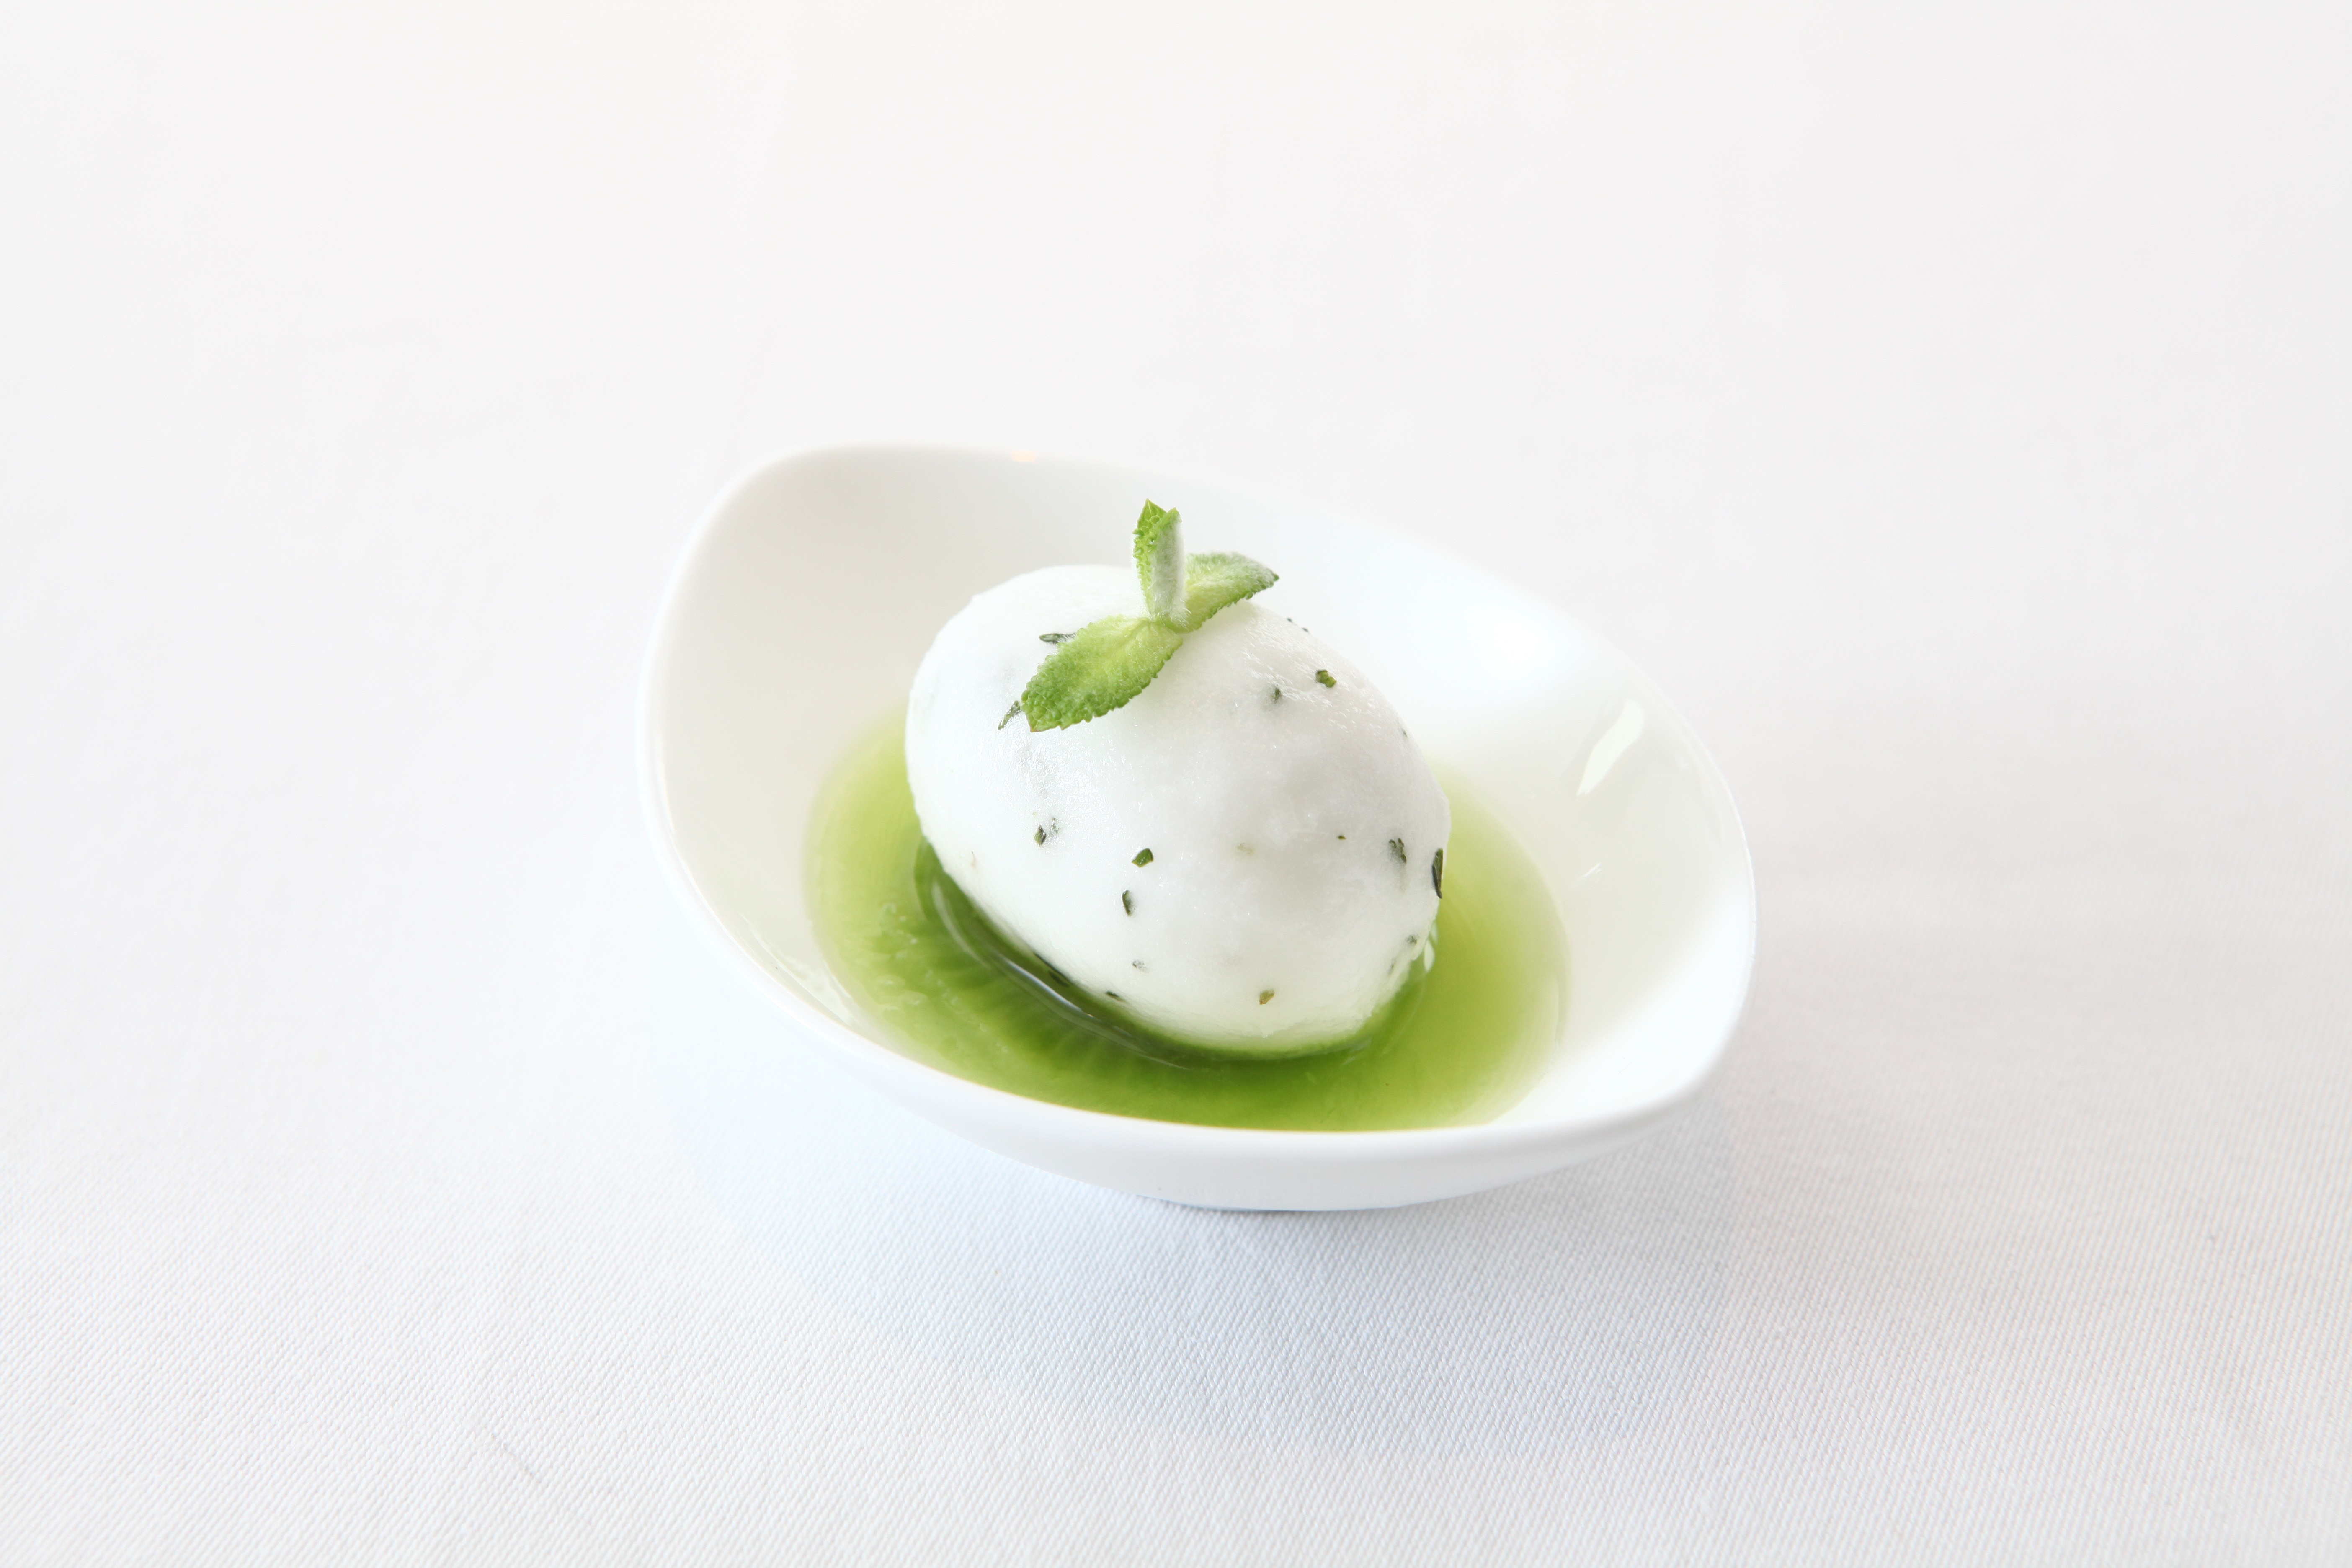
plant, fruit, dish, food, produce, ice cream, dessert, mint, flavor, flowering plant